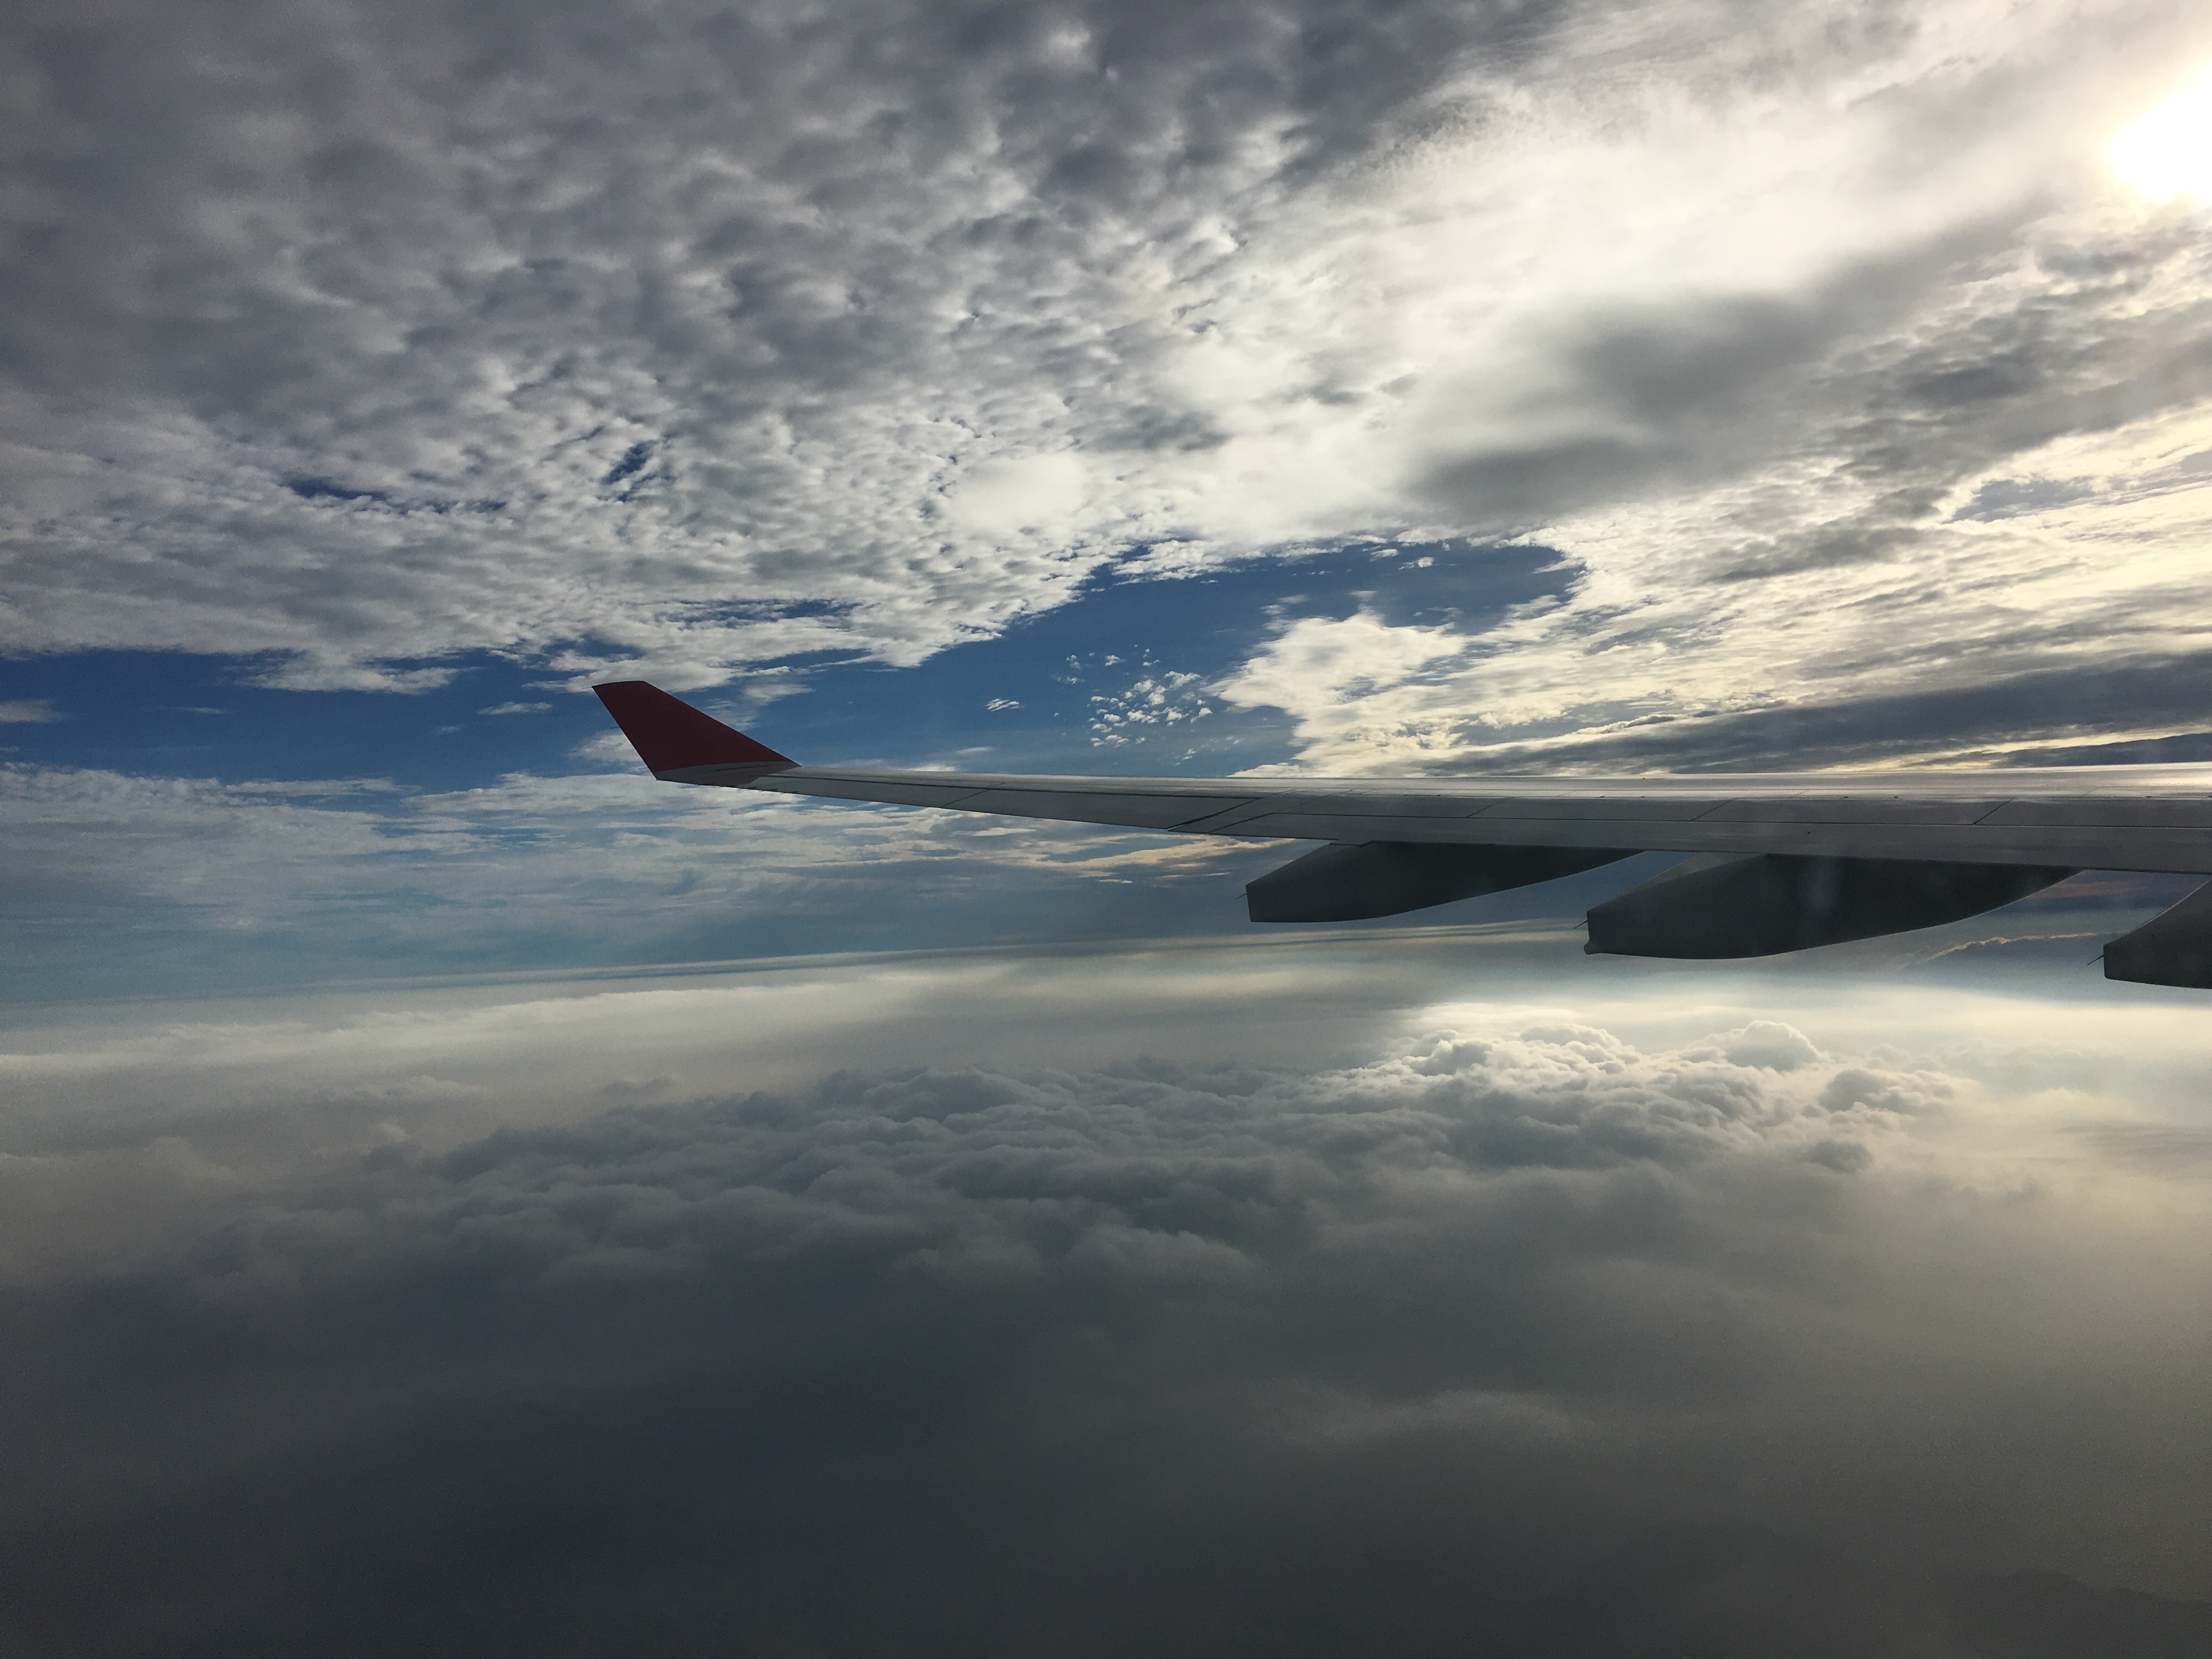
sea, horizon, wing, cloud, sky, sunlight, atmosphere, airplane, plane, aircraft, reflection, vehicle, aviation, flight, clouds, jet aircraft, meteorological phenomenon, atmosphere of earth